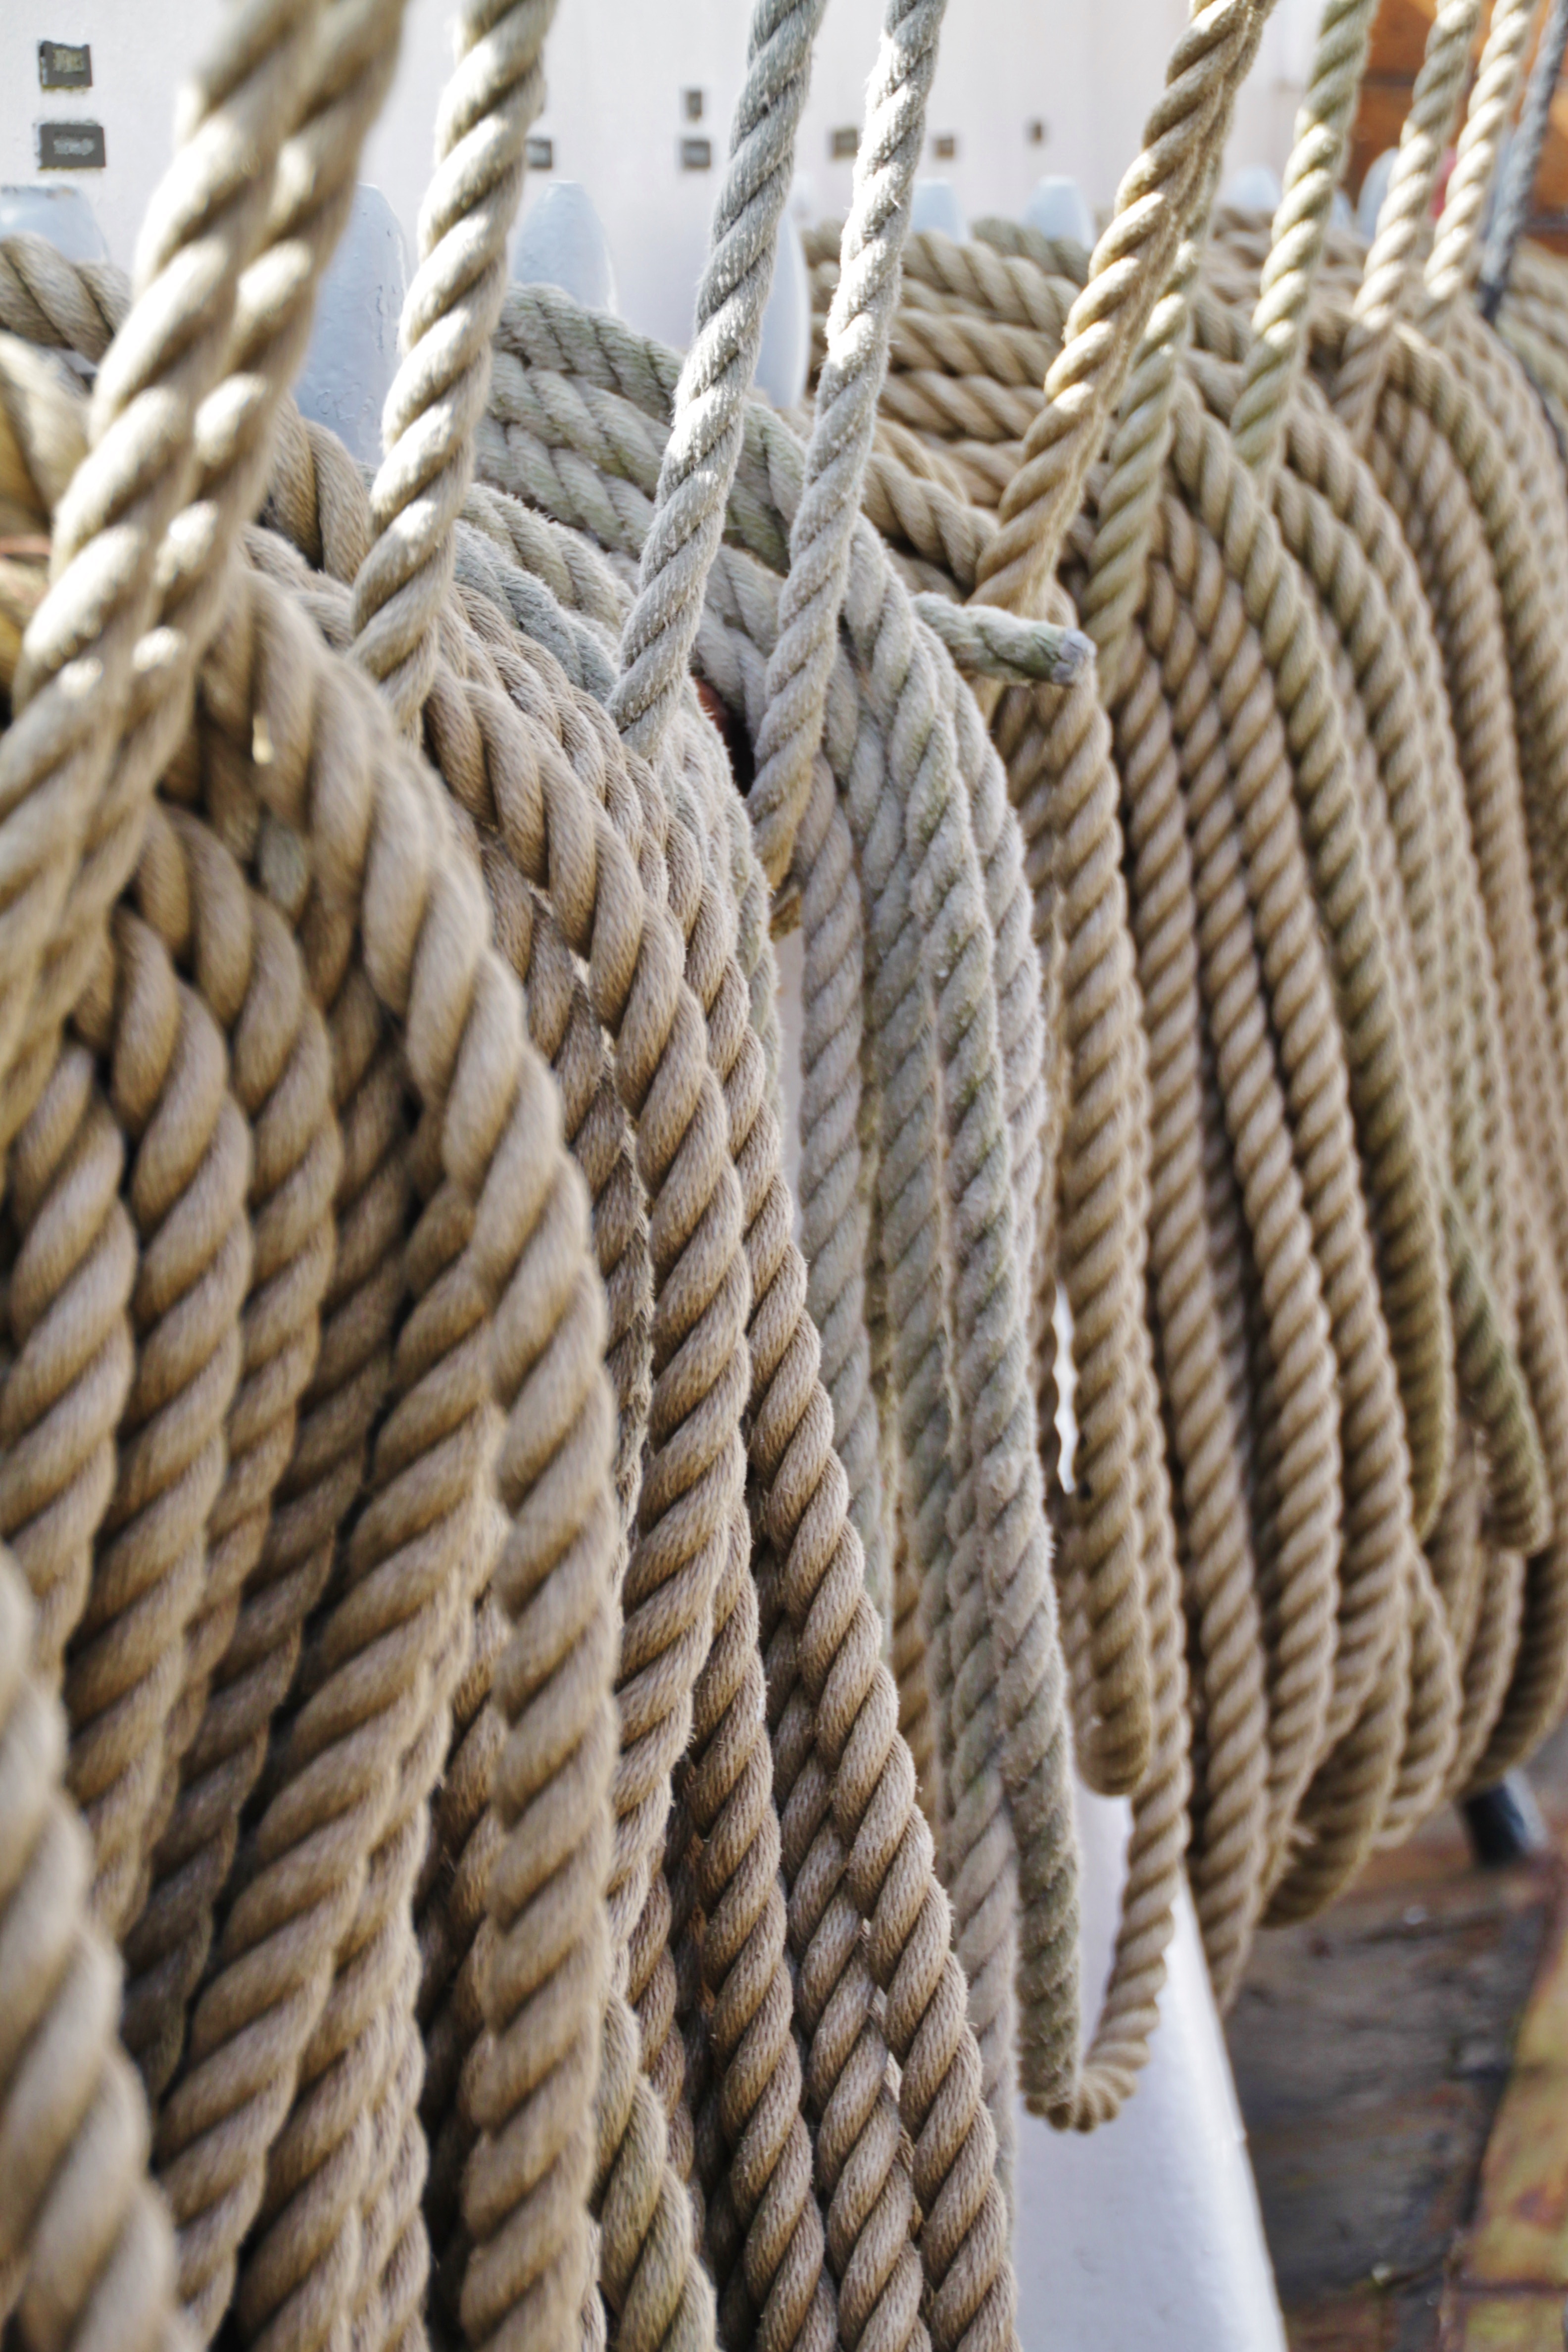
rope, ship, boot, pattern, close, still life, material, close up, knitting, textile, structures, strand, leash, accessories, thaw, sailing vessel, shipping, maritime, ropes, water sports, cordage, fixing, ship accessories, twisted ropes, grass family, hardware accessory